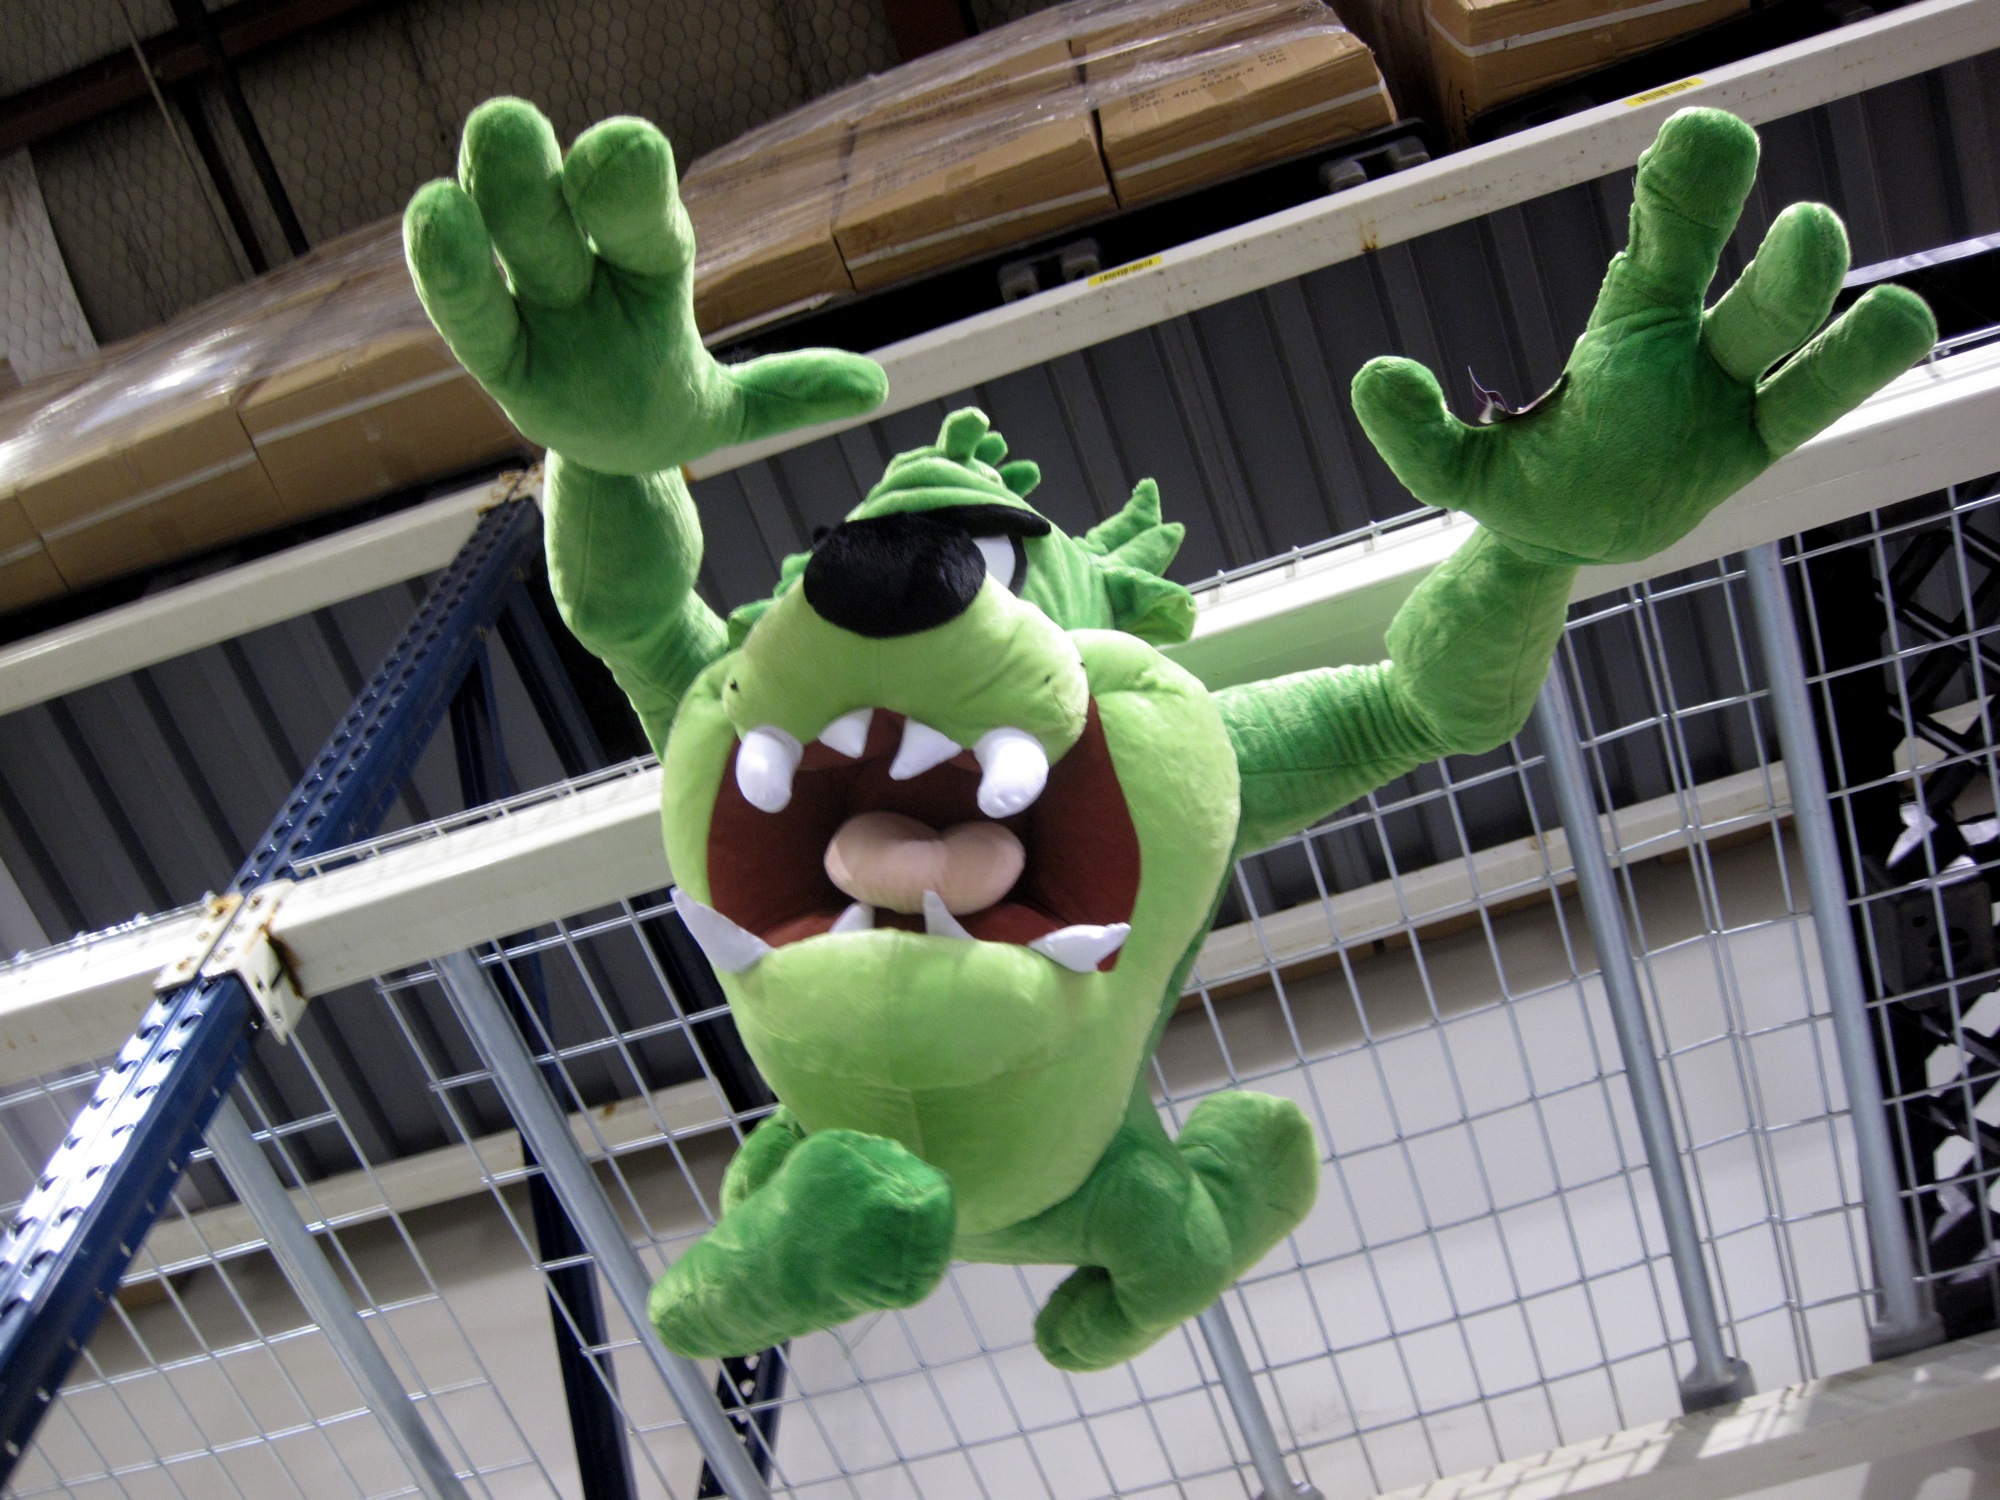
green, toy, dinosaur, 2009365, neworleans, mardigras, kreweofkingarthur